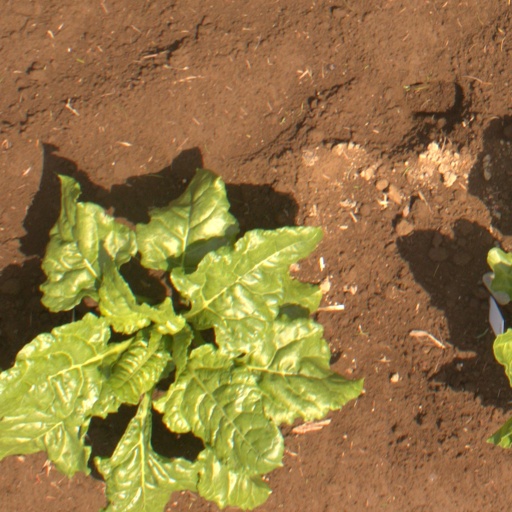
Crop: sugar beet